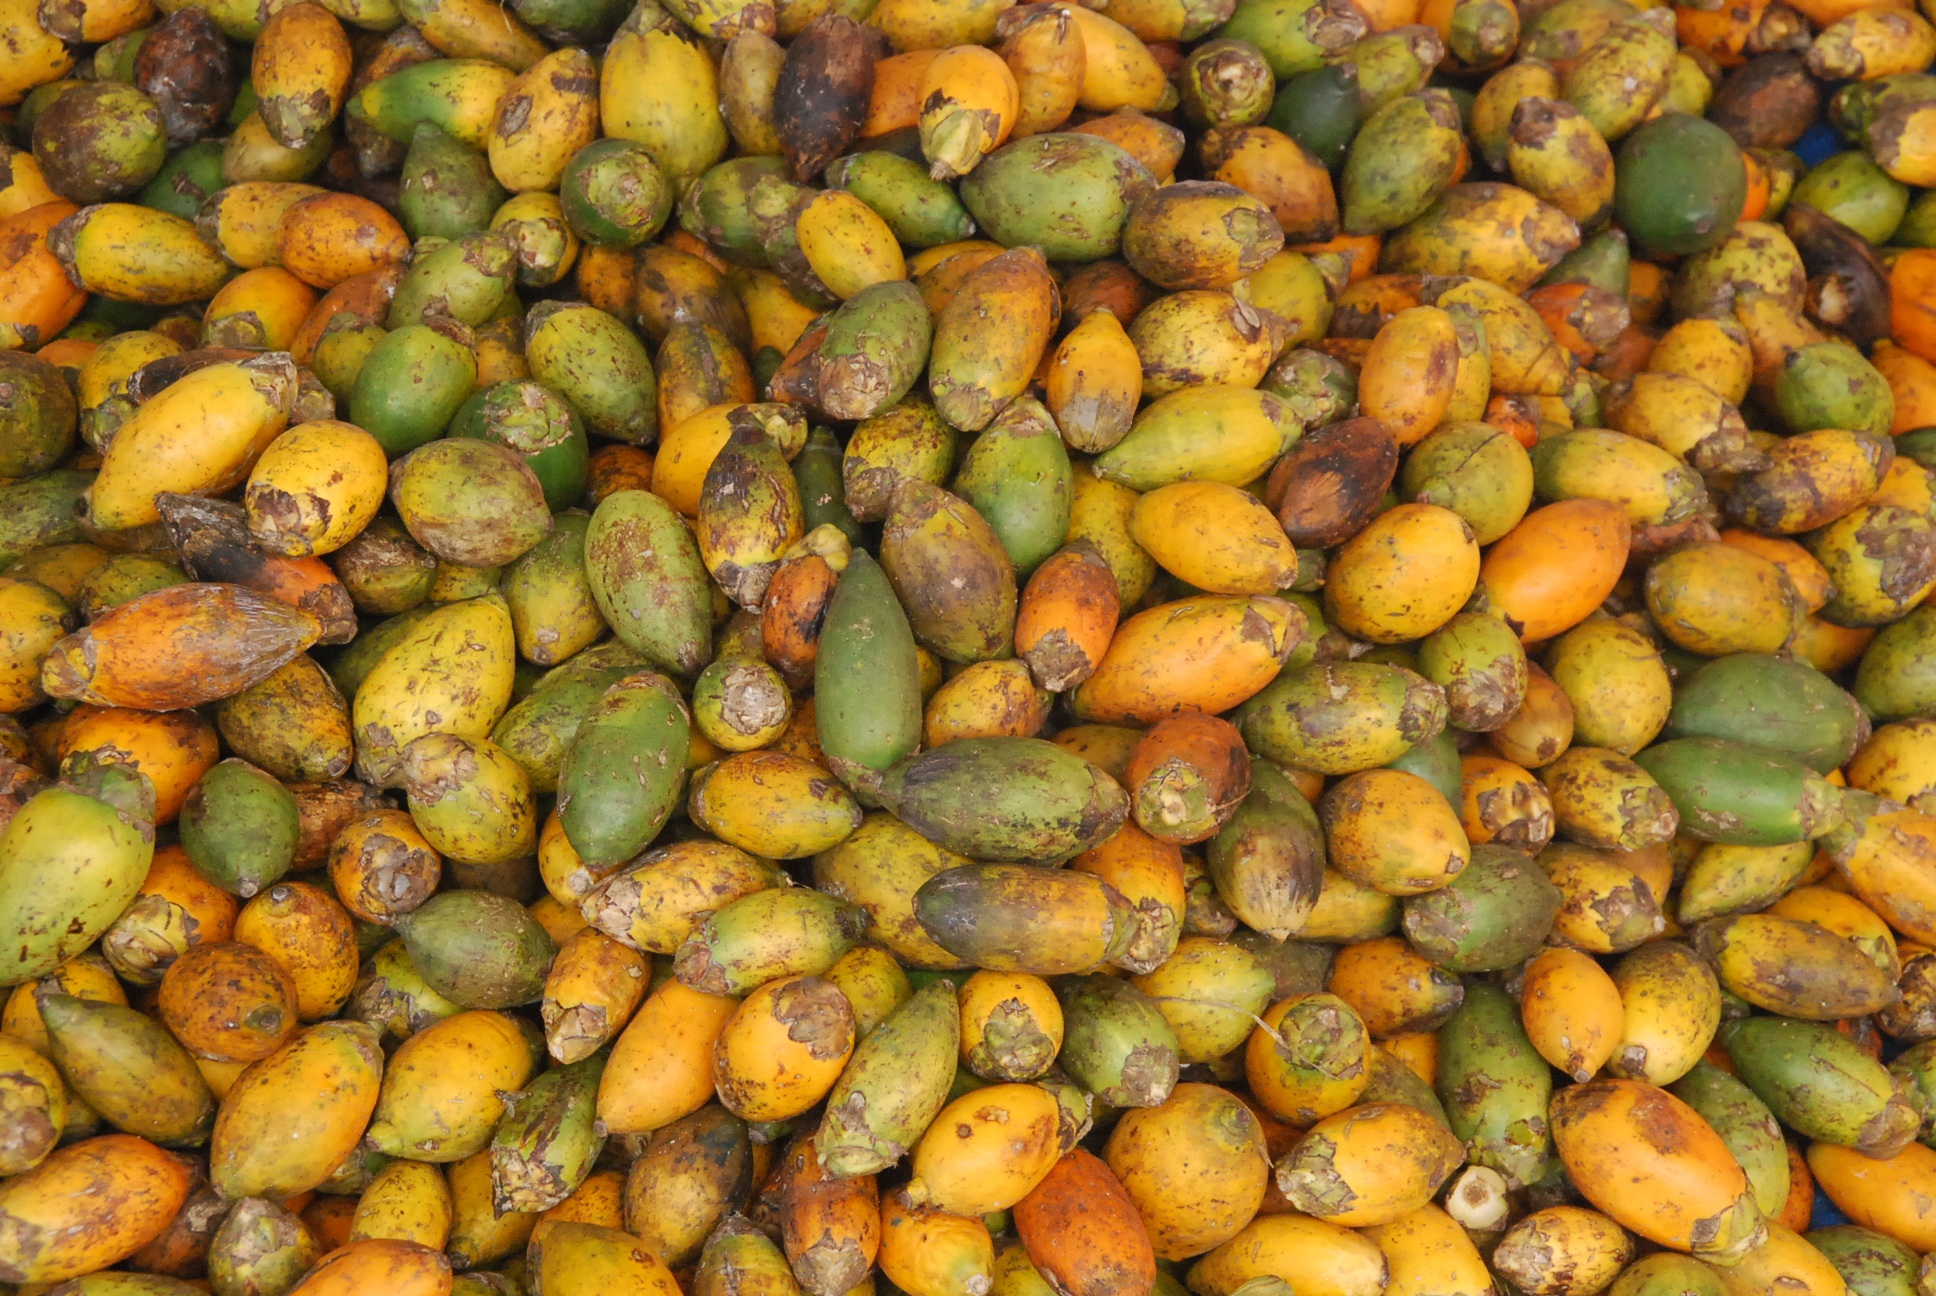
plant, fruit, food, produce, vegetable, crop, agriculture, flowering plant, land plant